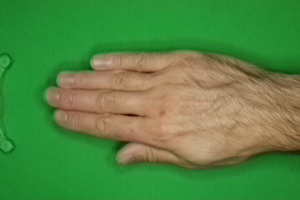
Label: paper